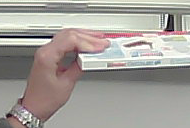
Product: kinder_chocolate